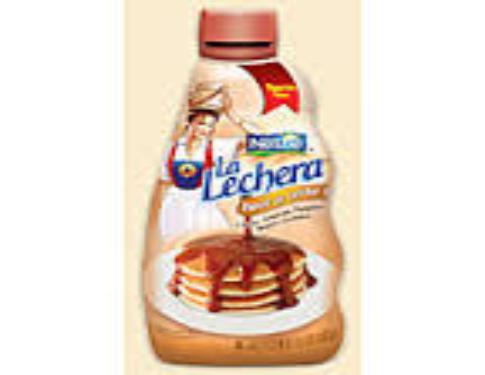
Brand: La Lechera
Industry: Food